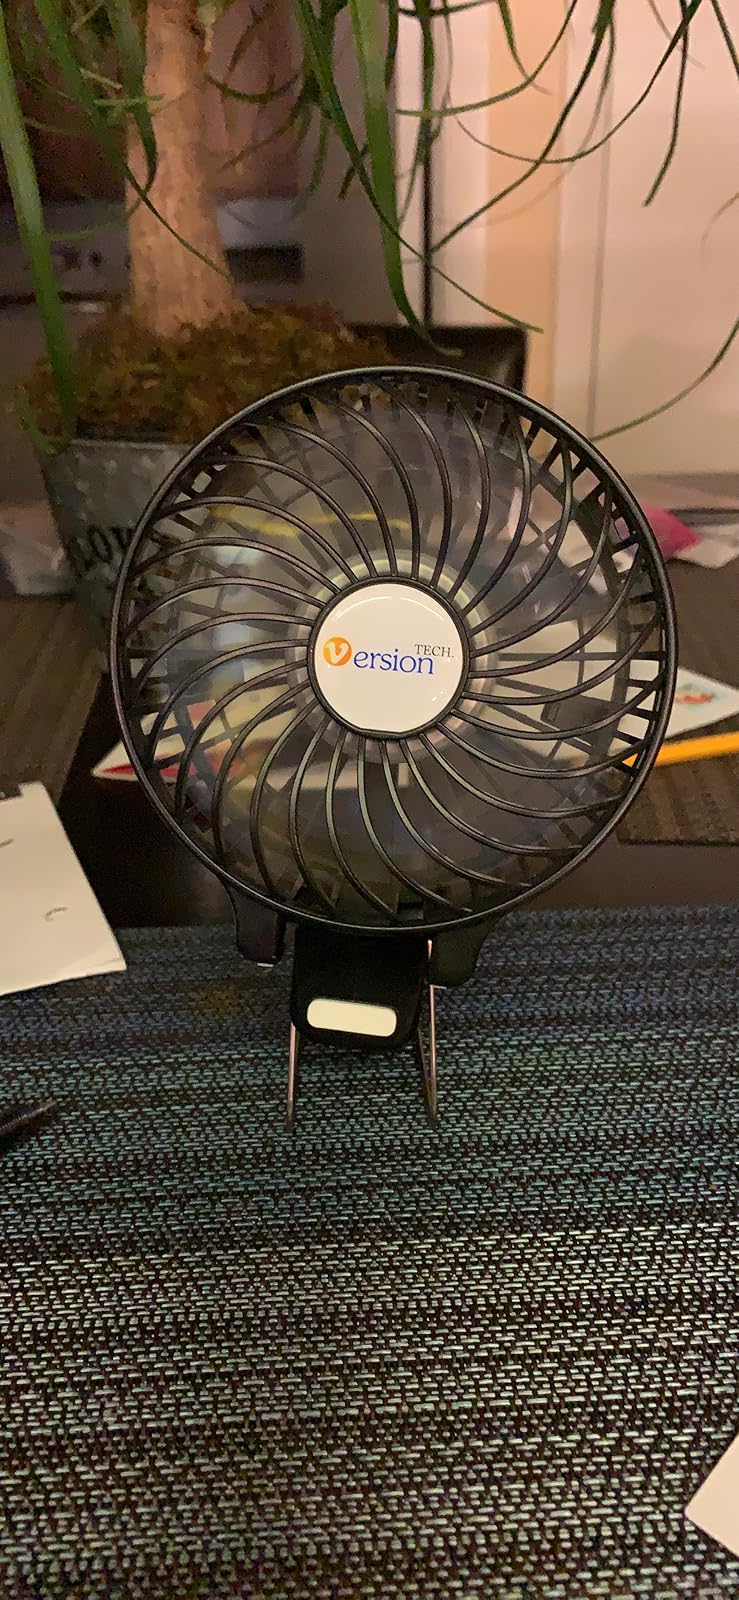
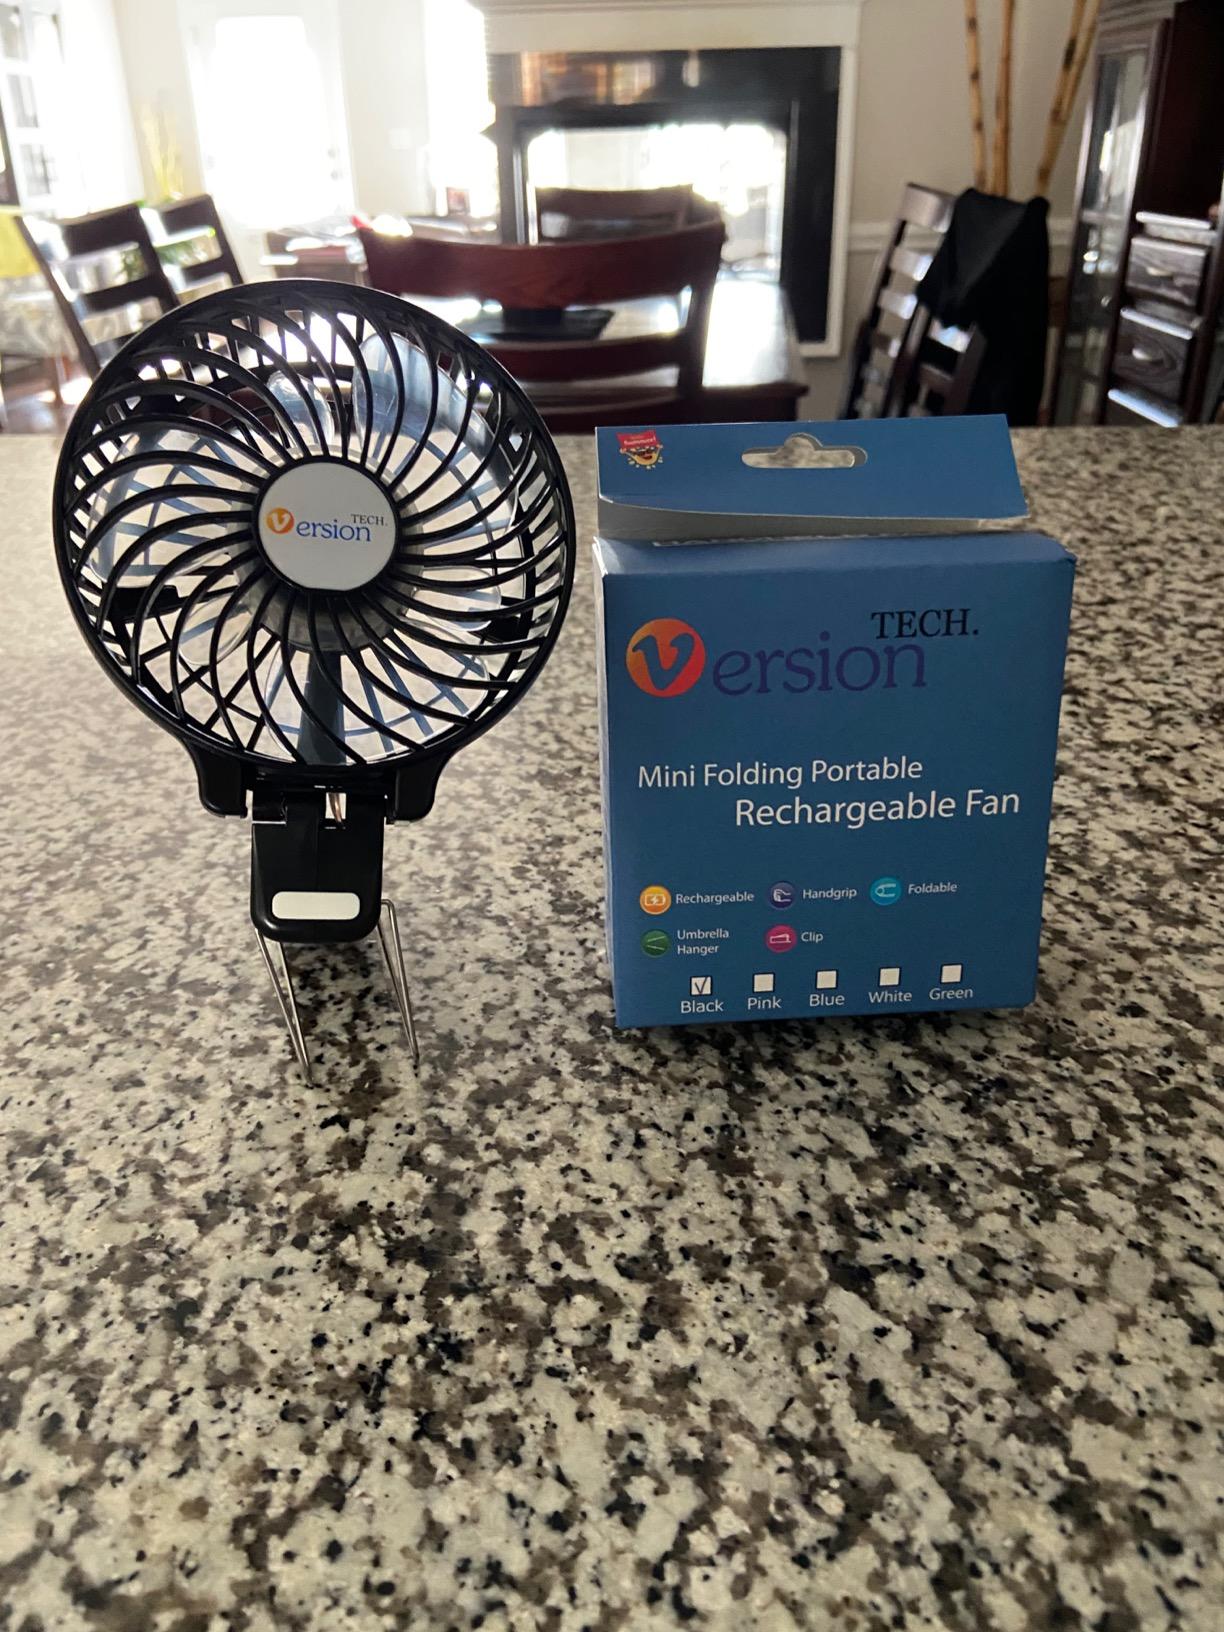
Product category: fan
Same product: yes